Gørlev

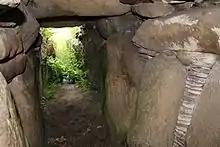
From the Stone Age passage grave of Rævehøj near Gørlev.

In Gørlev Church's entryway are two Viking Age runestones, "Gørlevstenene" (The Gørlev Stones), showing the entire runic alphabet known as the younger futhark. The first runestone is dated to the early 9th century, and was found on the spot in May 1921 by a bricklayer working at the church. The second runestone is dated to c. 1000, and was found in 1965 under the church tower. The only runestones in Denmark more significant than these are the Jelling stones, erected by King Harold Bluetooth c. 965 in the town of Jelling, the old Viking capital of Denmark.